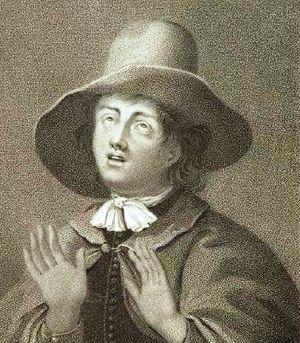
Henry Joel Cadbury, né le 1ᵉʳ décembre 1883 à Philadelphie et mort le 7 octobre 1974 à Bryn Mawr, est un théologien, historien, traducteur, universitaire et pacifiste américain, titulaire de la prestigieuse Hollis Chair of Divinity de l'Université Harvard de 1934 à 1954. En 1947, au nom de l'American Friends Service Committee, dont il est président et membre fondateur, et de son pendant britannique, le Friends Service Council, il accepte le Prix Nobel de la paix.